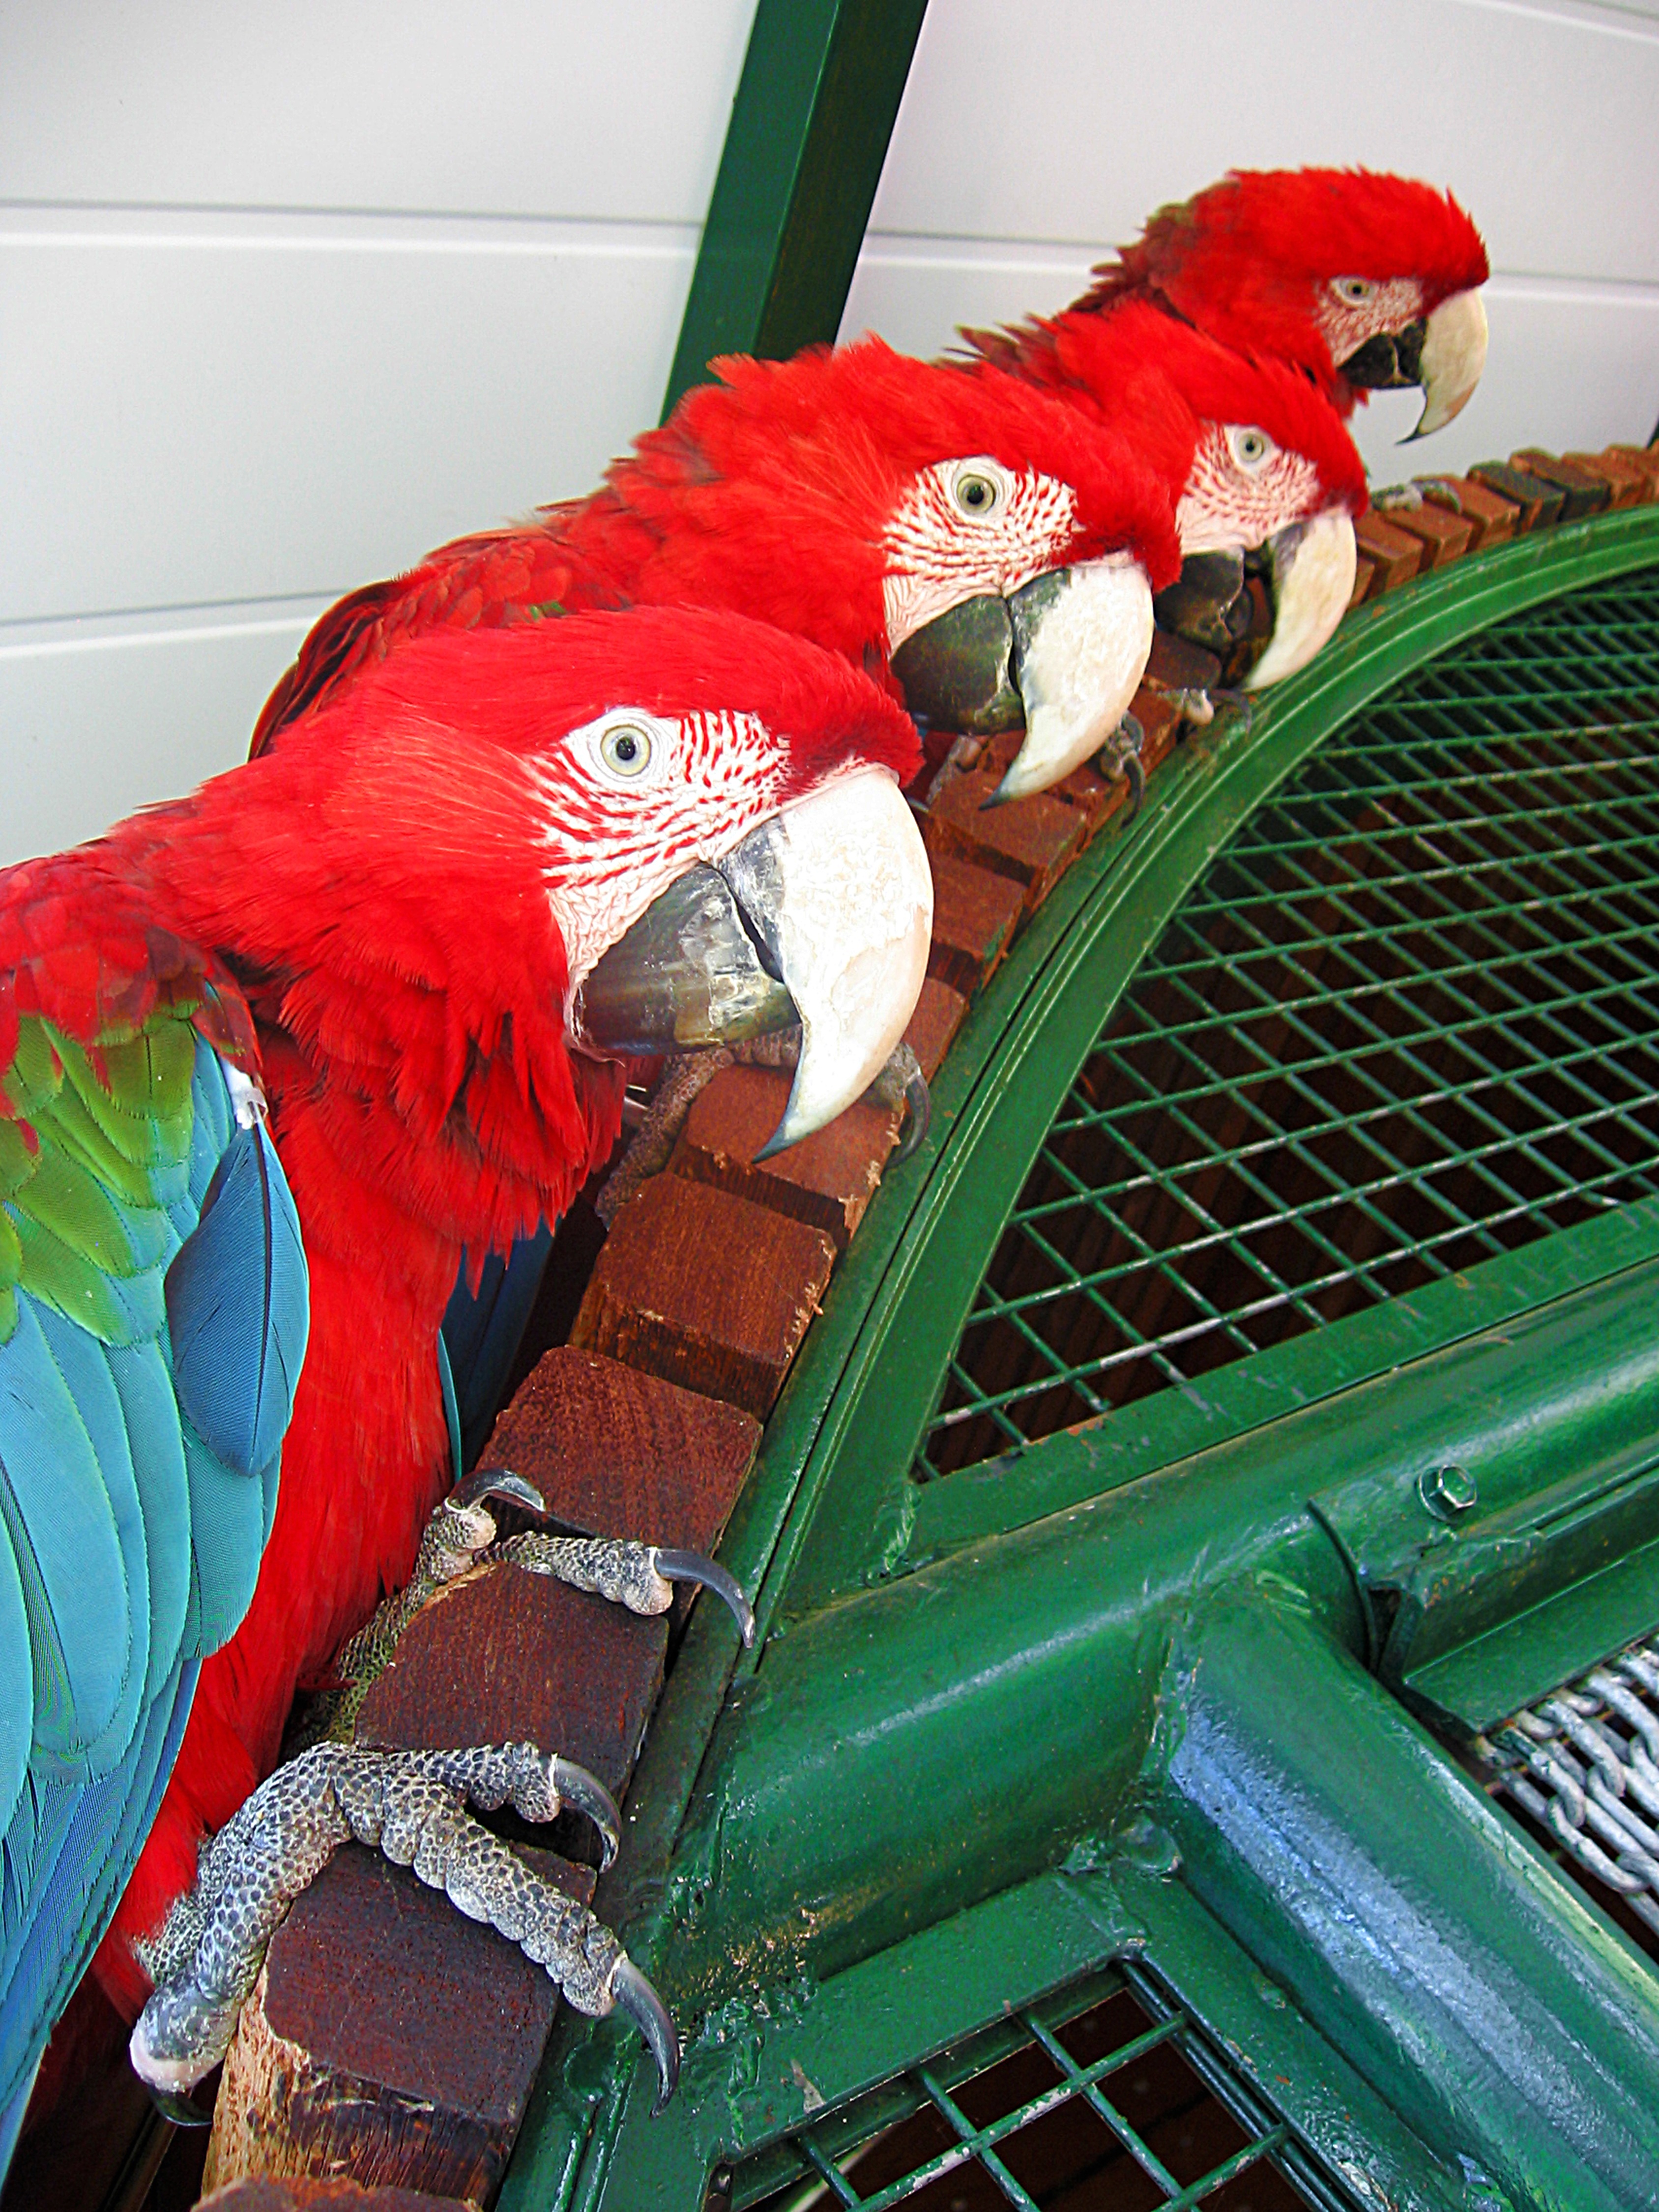
nature, bird, pen, red, color, colorful, fauna, macaw, birds, eyes, captivity, animals, vertebrate, peaks, parrot, parrots, looks